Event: Nepal Earthquake
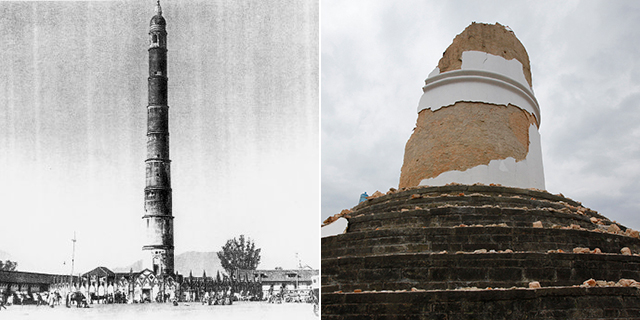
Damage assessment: damage